Bentley Turbo R

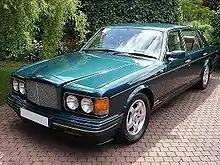
Bentley Turbo RT

The Bentley Turbo RT was the last and most expensive of the Turbo R line. The Bentley RT came with a version of the 6.75 L V8 engine, as used in the Continental T, which is boosted by a single Garrett AiResearch T04 turbocharger and has a Zytek EMS3 engine management system. This was developed using Formula 1 racing technology, differing from earlier models with the 'Motronic' system. The RT is visually differentiated from other Bentley Turbo R models by its sport wheels, radiator mesh grille and colour-coded bumpers with bright mesh inserts. Performance was sufficient: with a top speed limited to , the ultra-luxurious Turbo RT was as fast as the sporting German luxury saloons of the time. The car's base price was US$211,600, or roughly US$65,000 more than the Turbo R.